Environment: real
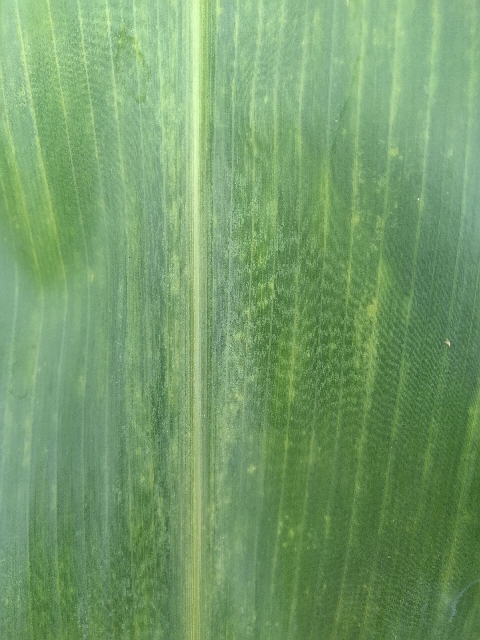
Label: lethal_necrosis